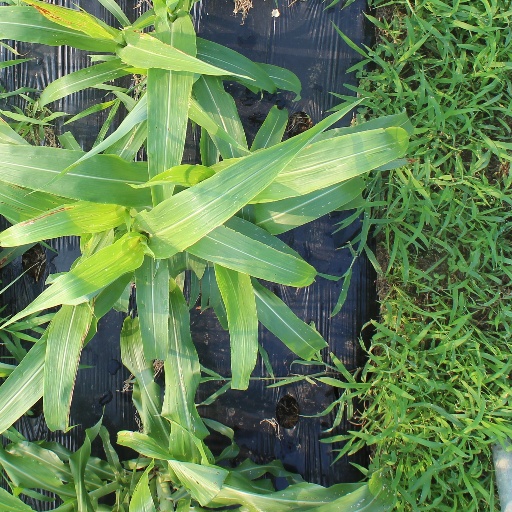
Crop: sorghum